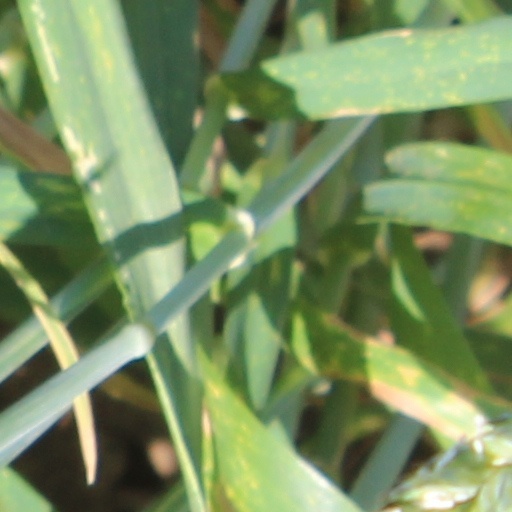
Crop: wheat